Question: Where was this photo taken?
Tambaya: A ina aka ɗauki hoton?
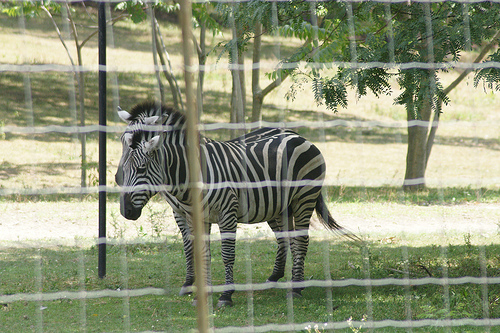
Answer: Outside of a zebra exhibit.
Amsa: A wajen nuna jakin dawa.